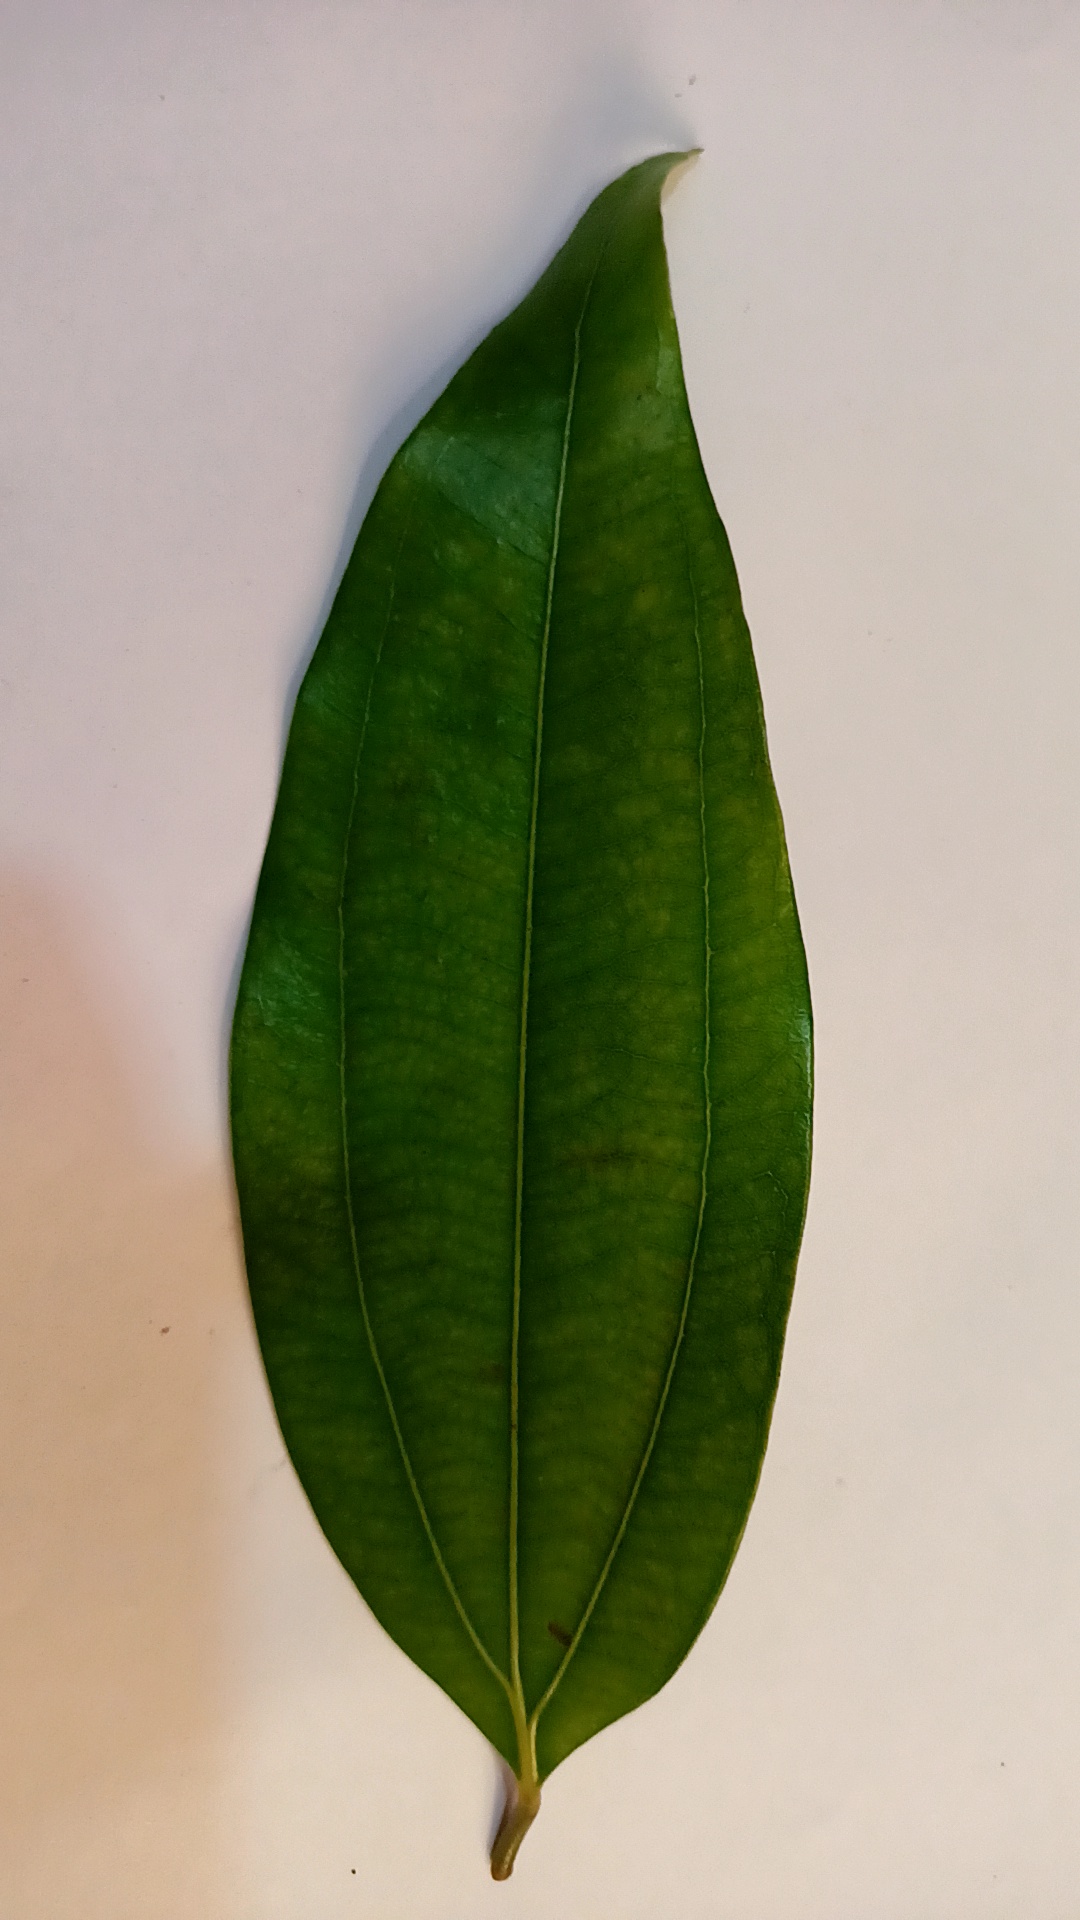
Label: Healthy